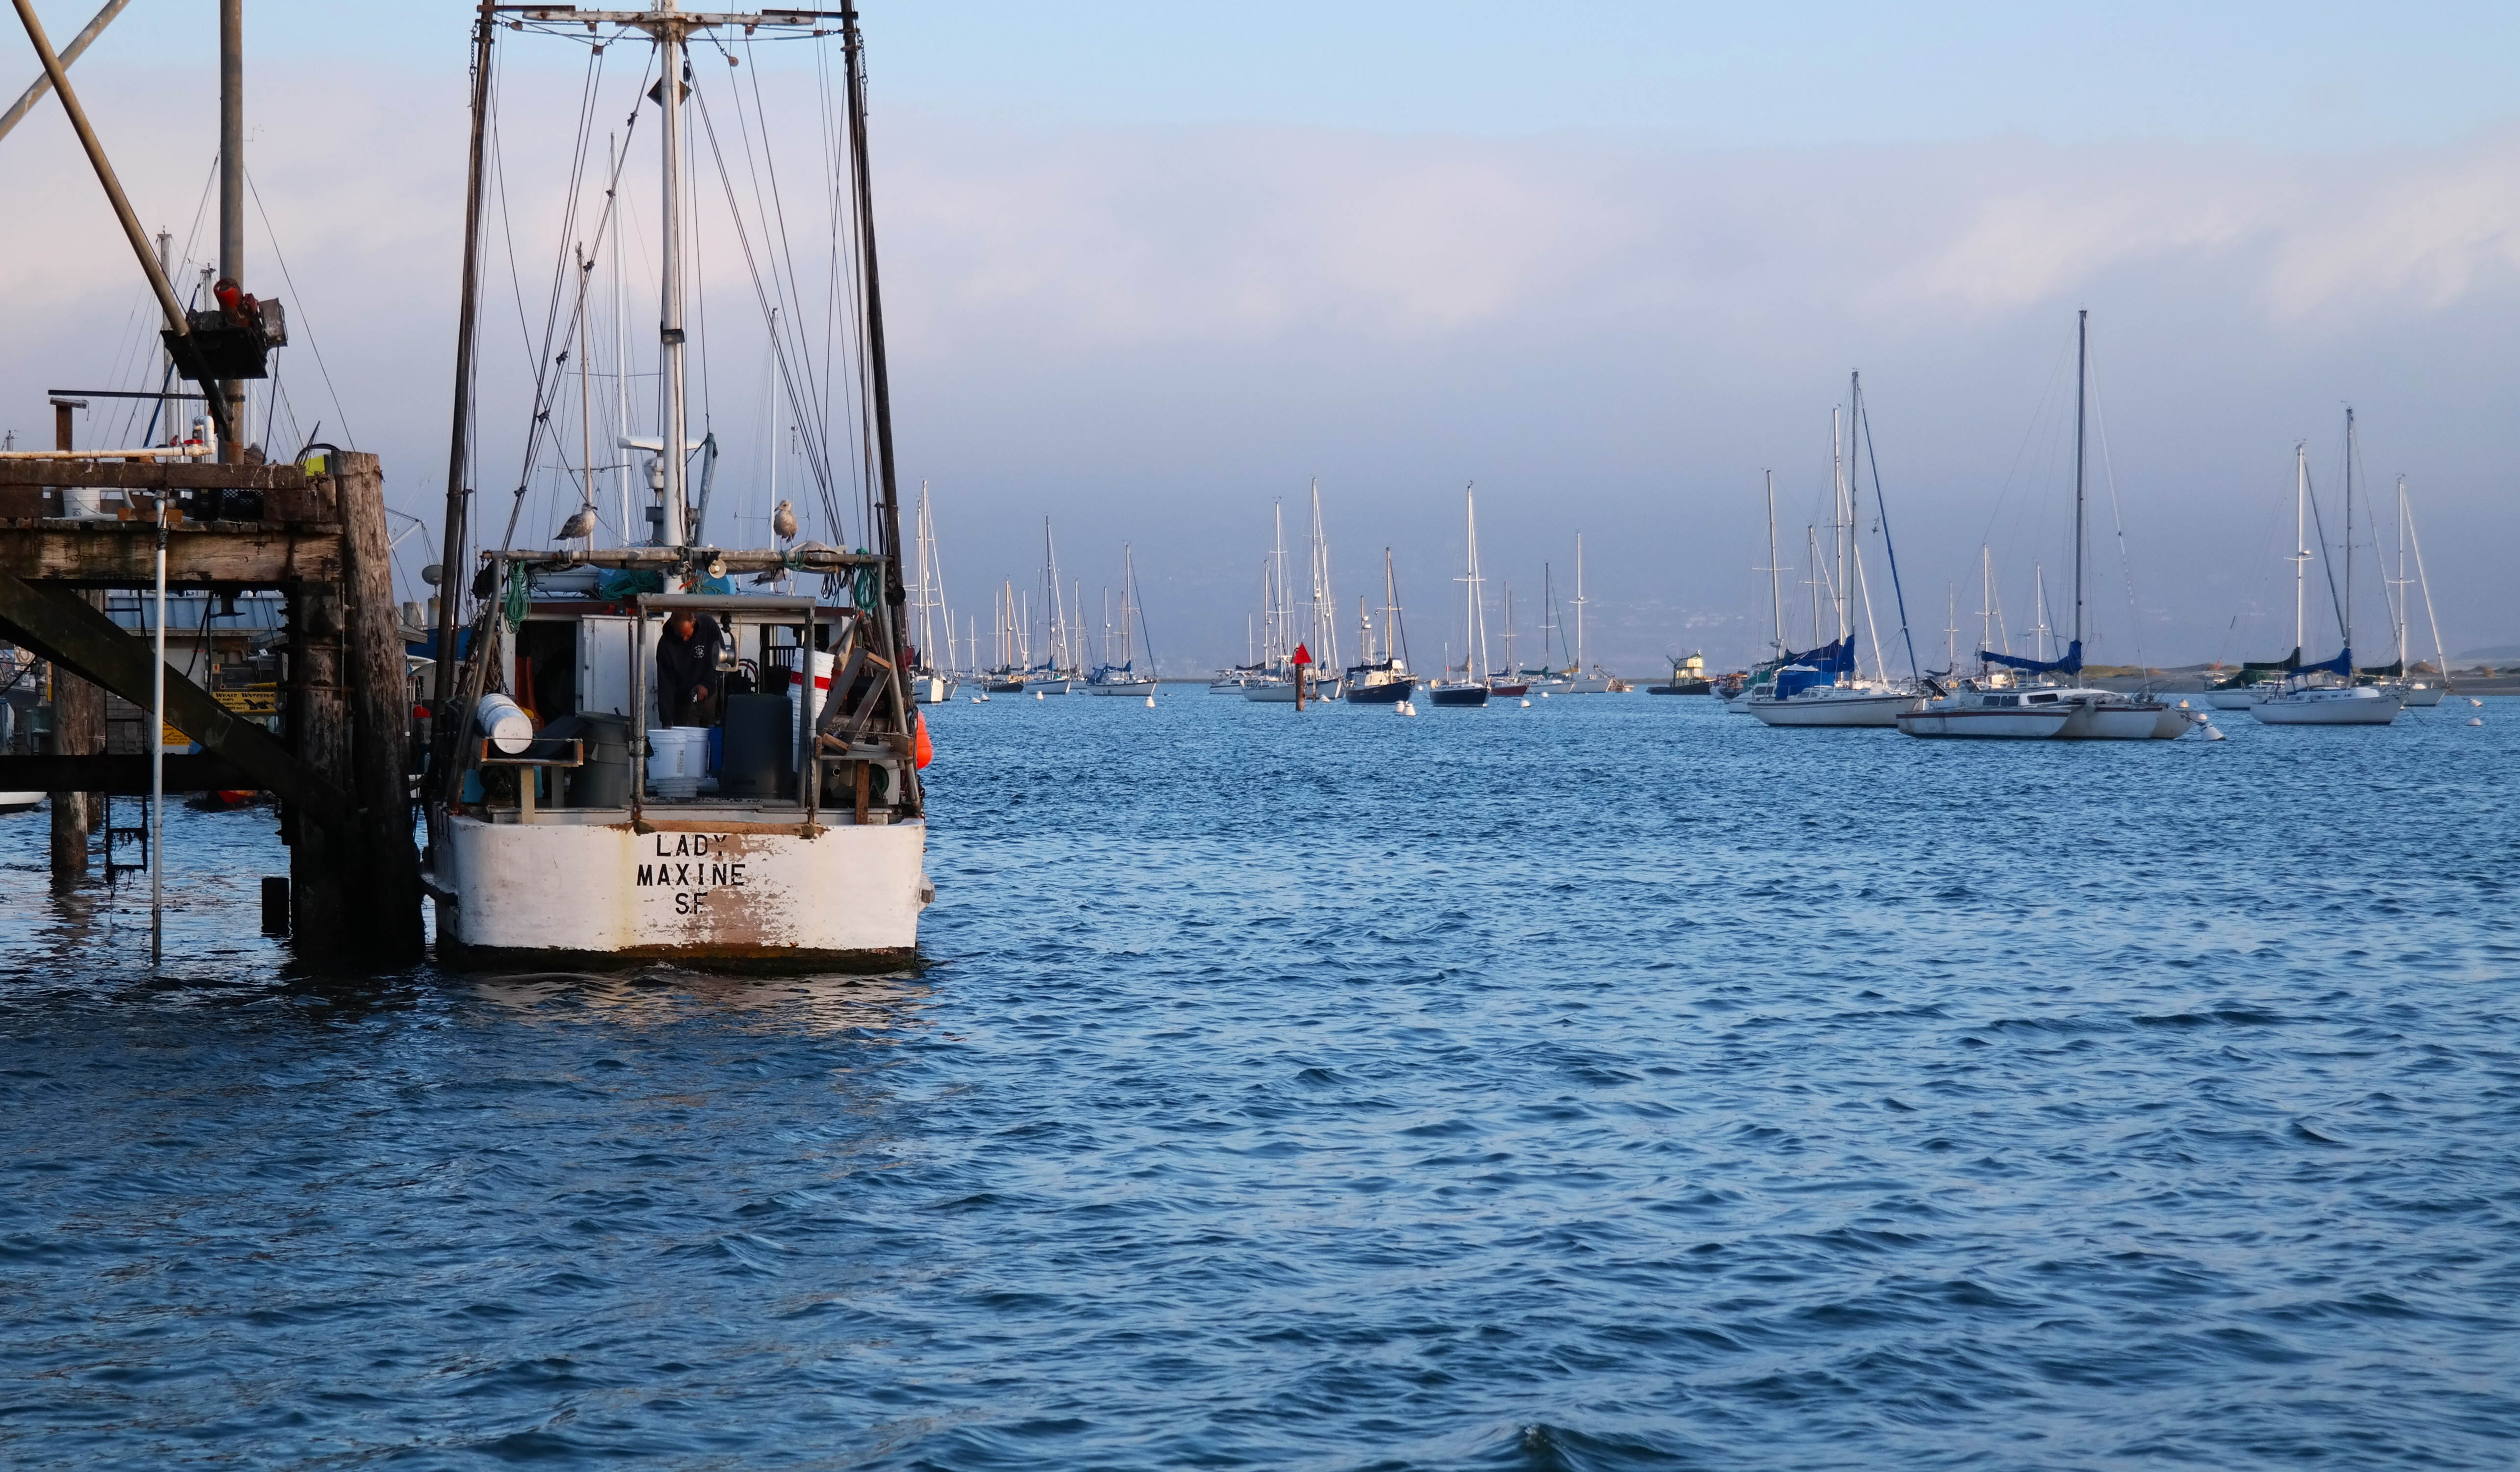
sea, coast, water, ocean, dock, boat, ship, vehicle, fishing, mast, sailing, yacht, bay, harbor, blue, marina, port, sailboat, sail, watercraft, windjammer, sailing ship, fishing vessel, tall ship